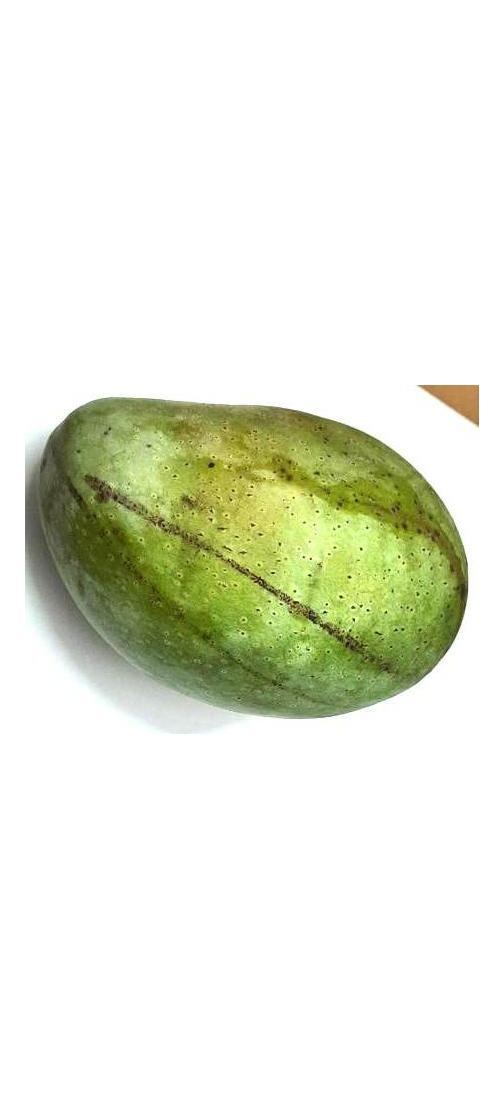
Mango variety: Fazli Classic